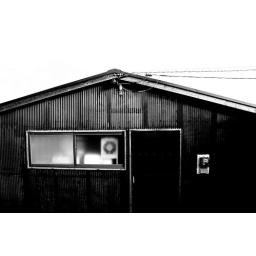
house by the beach